Who Dares Wins II

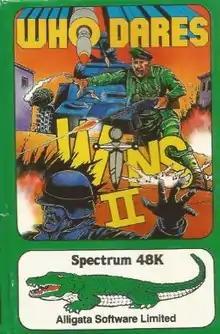

Who Dares Wins II is a run and gun video game developed and published by Alligata Software and released in late 1985 for the Commodore 64, as well as the Amstrad CPC, Atari 8-bit computers, BBC Micro, Commodore 16, Plus/4, MSX, and ZX Spectrum.